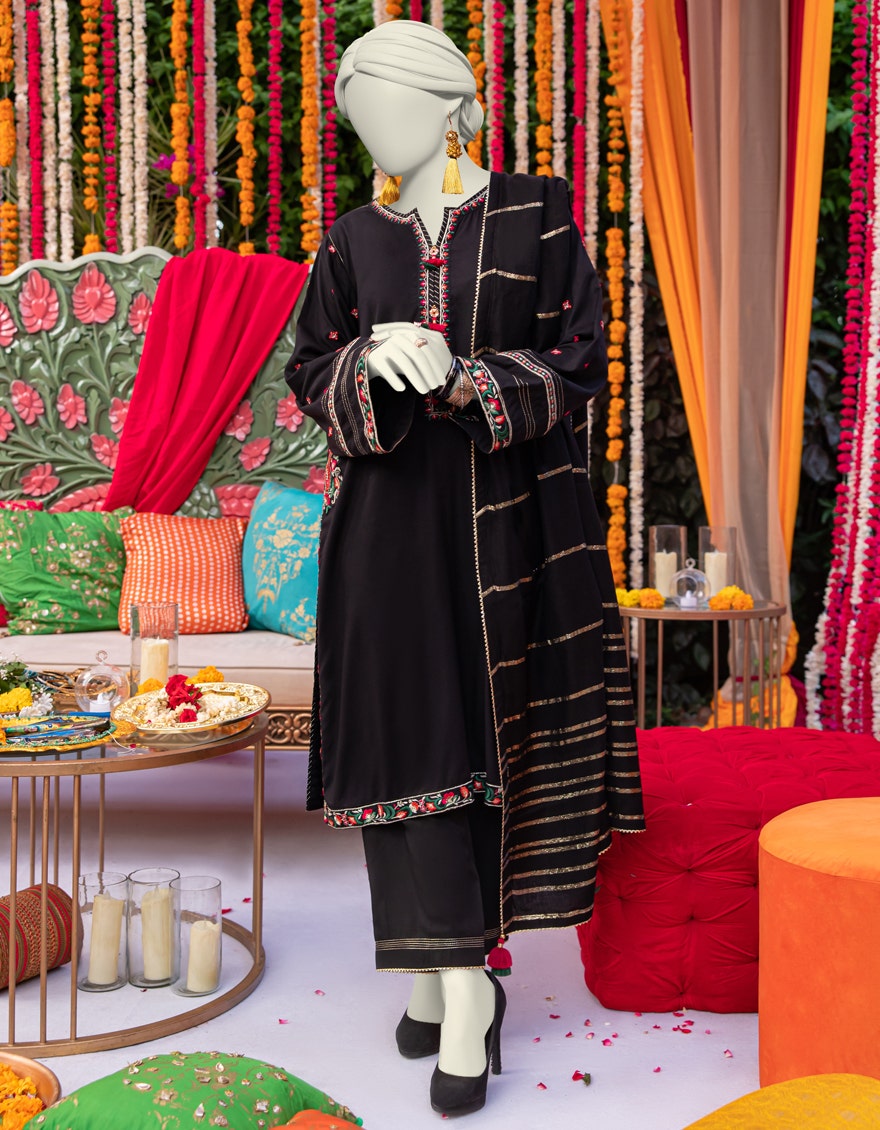
black karigari suit